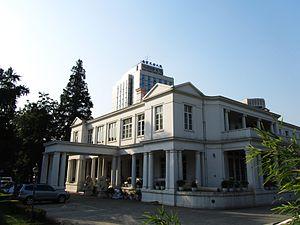
"La politique étrangère de la République de Chine, dénommée ""Taïwan"" par de nombreux États, sont les relations entre la République de Chine et les autres pays. La République de Chine est reconnue par 16 des 193 États membres des Nations unies, ainsi que par le Saint-Siège. En plus de ces relations, la République de Chine entretient des relations non officielles avec 57 membres de l'ONU via ses bureaux de représentation et ses consulats. Le passeport taïwanais a des accords d'exemption de visa avec 124 pays et Hong Kong en 2018.